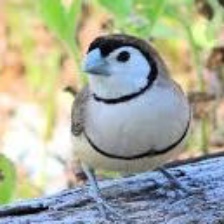
Species: DOUBLE BARRED FINCH
Scientific name: TAENIOPYGIA BICHENOVII
ImageNet parent category: house_finch